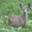
Label: deer